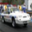
Label: automobile